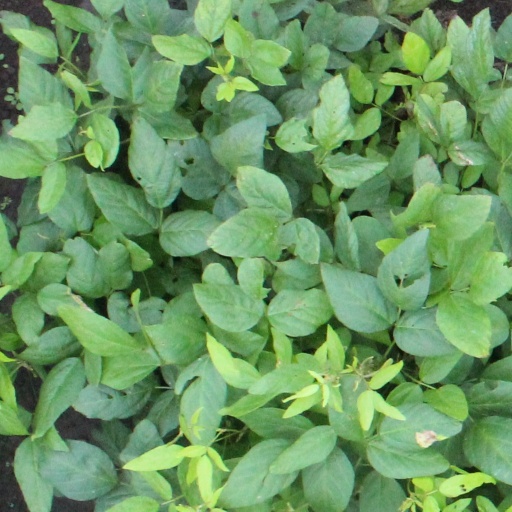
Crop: soybean